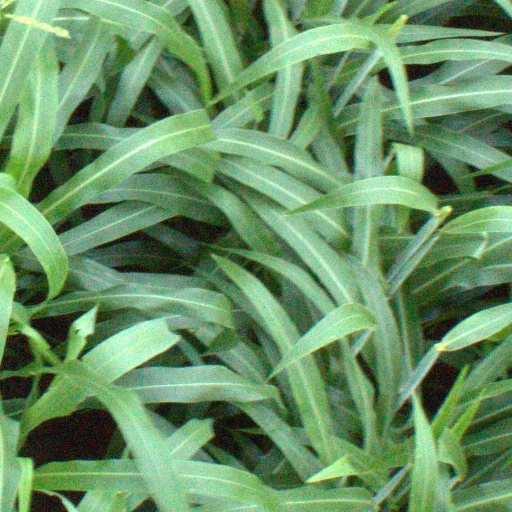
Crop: sorghum